John Dawkins (South Australian politician)

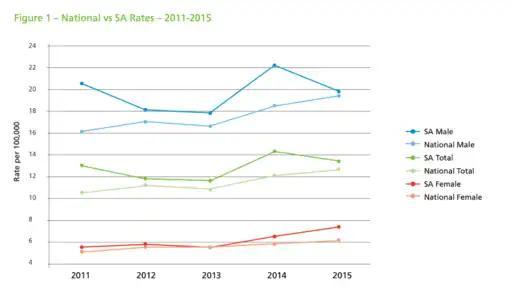
Suicide rates in SA versus the national average

Additionally, John Dawkins was a major party in the drafting of the "Suicide prevention Bill 2020". This bill aimed to create legislative mechanisms that would reduce the impact of suicide. Measures in the bill include: